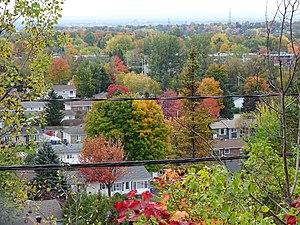
Parc des Verveines, à Québec
Orsainville, désigné en tant que quartier 4-2 sur les documents officiels de la ville de Québec, est un des 35 quartiers de la ville de Québec, et un des six qui sont situés dans l'arrondissement de Charlesbourg. Il est issu de l'ancienne municipalité d'Orsainville, elle-même fusionnée à l'ancienne ville de Charlesbourg en 1976.